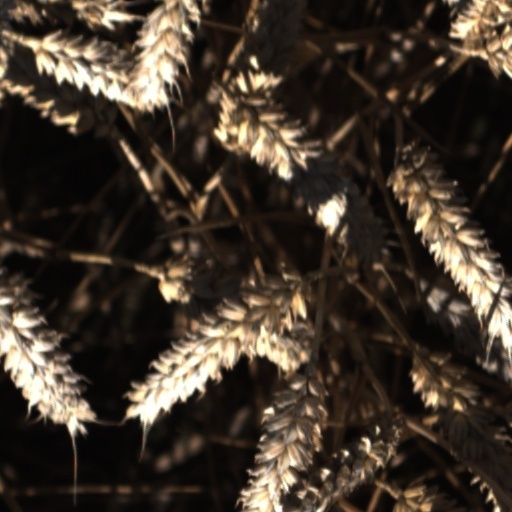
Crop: wheat